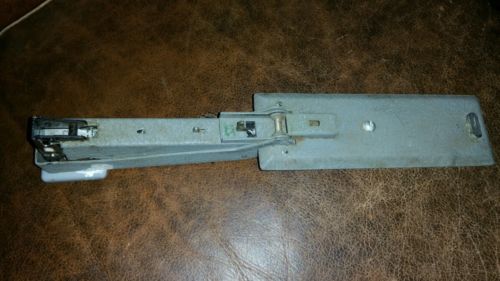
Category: stapler